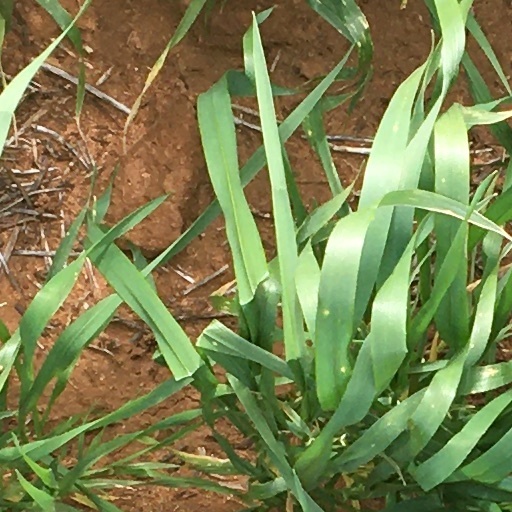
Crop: wheat